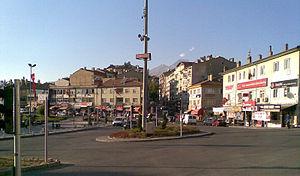
Develi est une ville d'Anatolie centrale, sous préfecture de Kayseri.